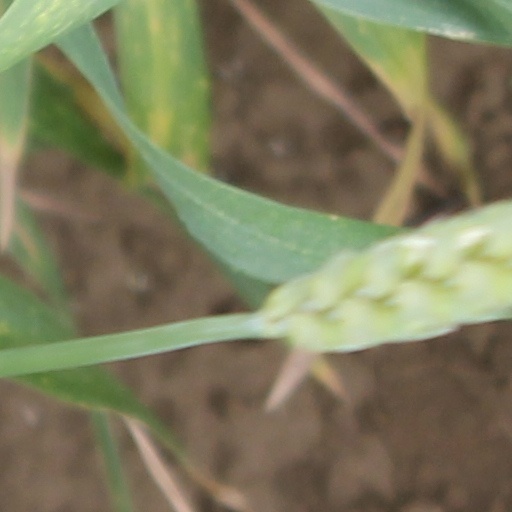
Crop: wheat